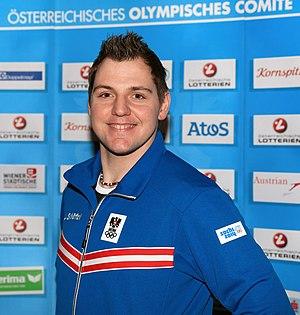
Daniel Pfister, né le 7 décembre 1986 à Schwaz, est un lugeur autrichien ayant pris part à des compétitions dans les années 2000 et 2010. Rapidement installé dans le top 10 mondial à partir de la saison 2007, il confirme les attentes en remportant la médaille de bronze de luge lors des championnats du monde 2009 derrière l'Allemand Felix Loch et l'Italien Armin Zöggeler, il remporte également deux autres médailles au sein de l'équipe d'Autriche dans l'épreuve par équipes. Son frère Manuel Pfister est également un lugeur de niveau international.